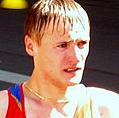
Age: 22